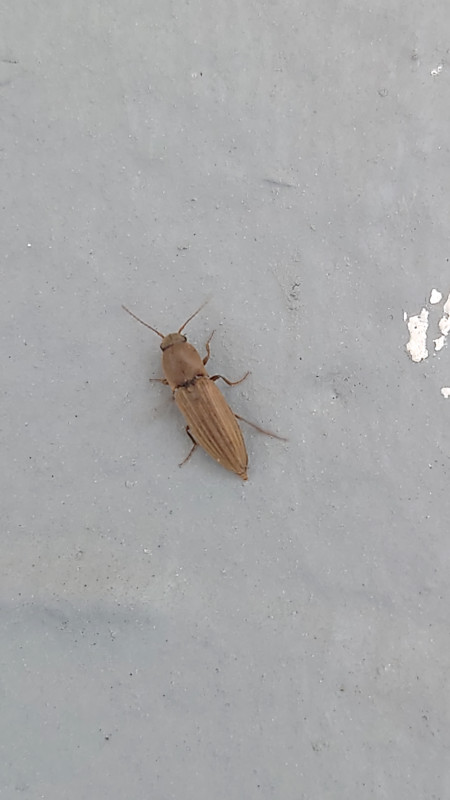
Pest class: clickbeetles_wireworms